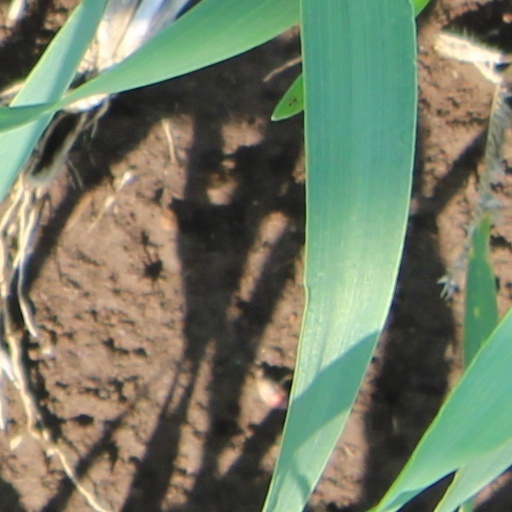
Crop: wheat